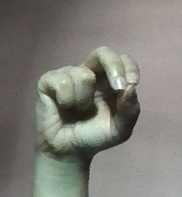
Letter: gaaf